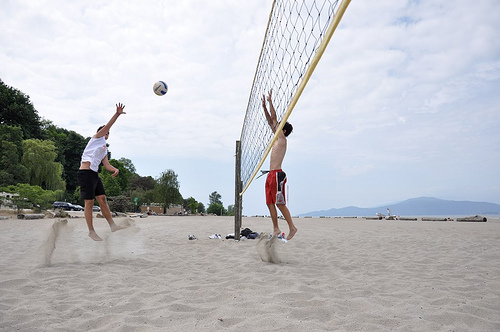
người đàn ông áo trắng đang nhảy lên để đánh quả bóng chuyền